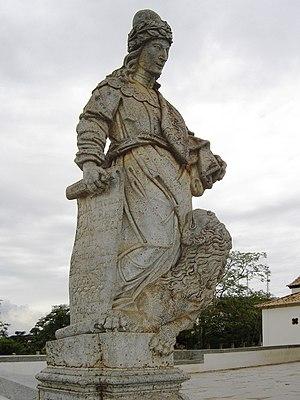
Statue du prophète Daniel sculpté par Aleijadinho devant l'église du sanctuaire du Bon Jésus de Matosinhos à Congonhas, Minas Gerais, Brésil